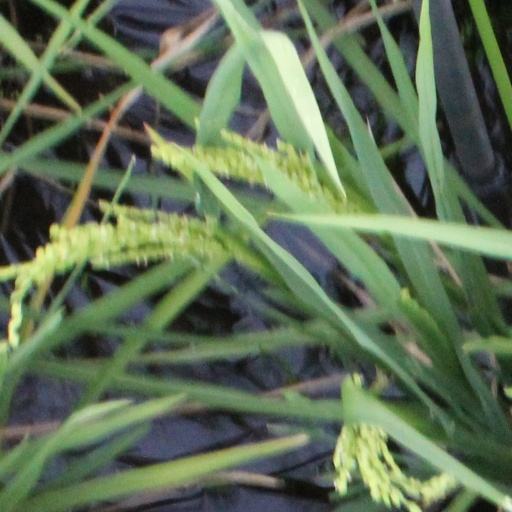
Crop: rice